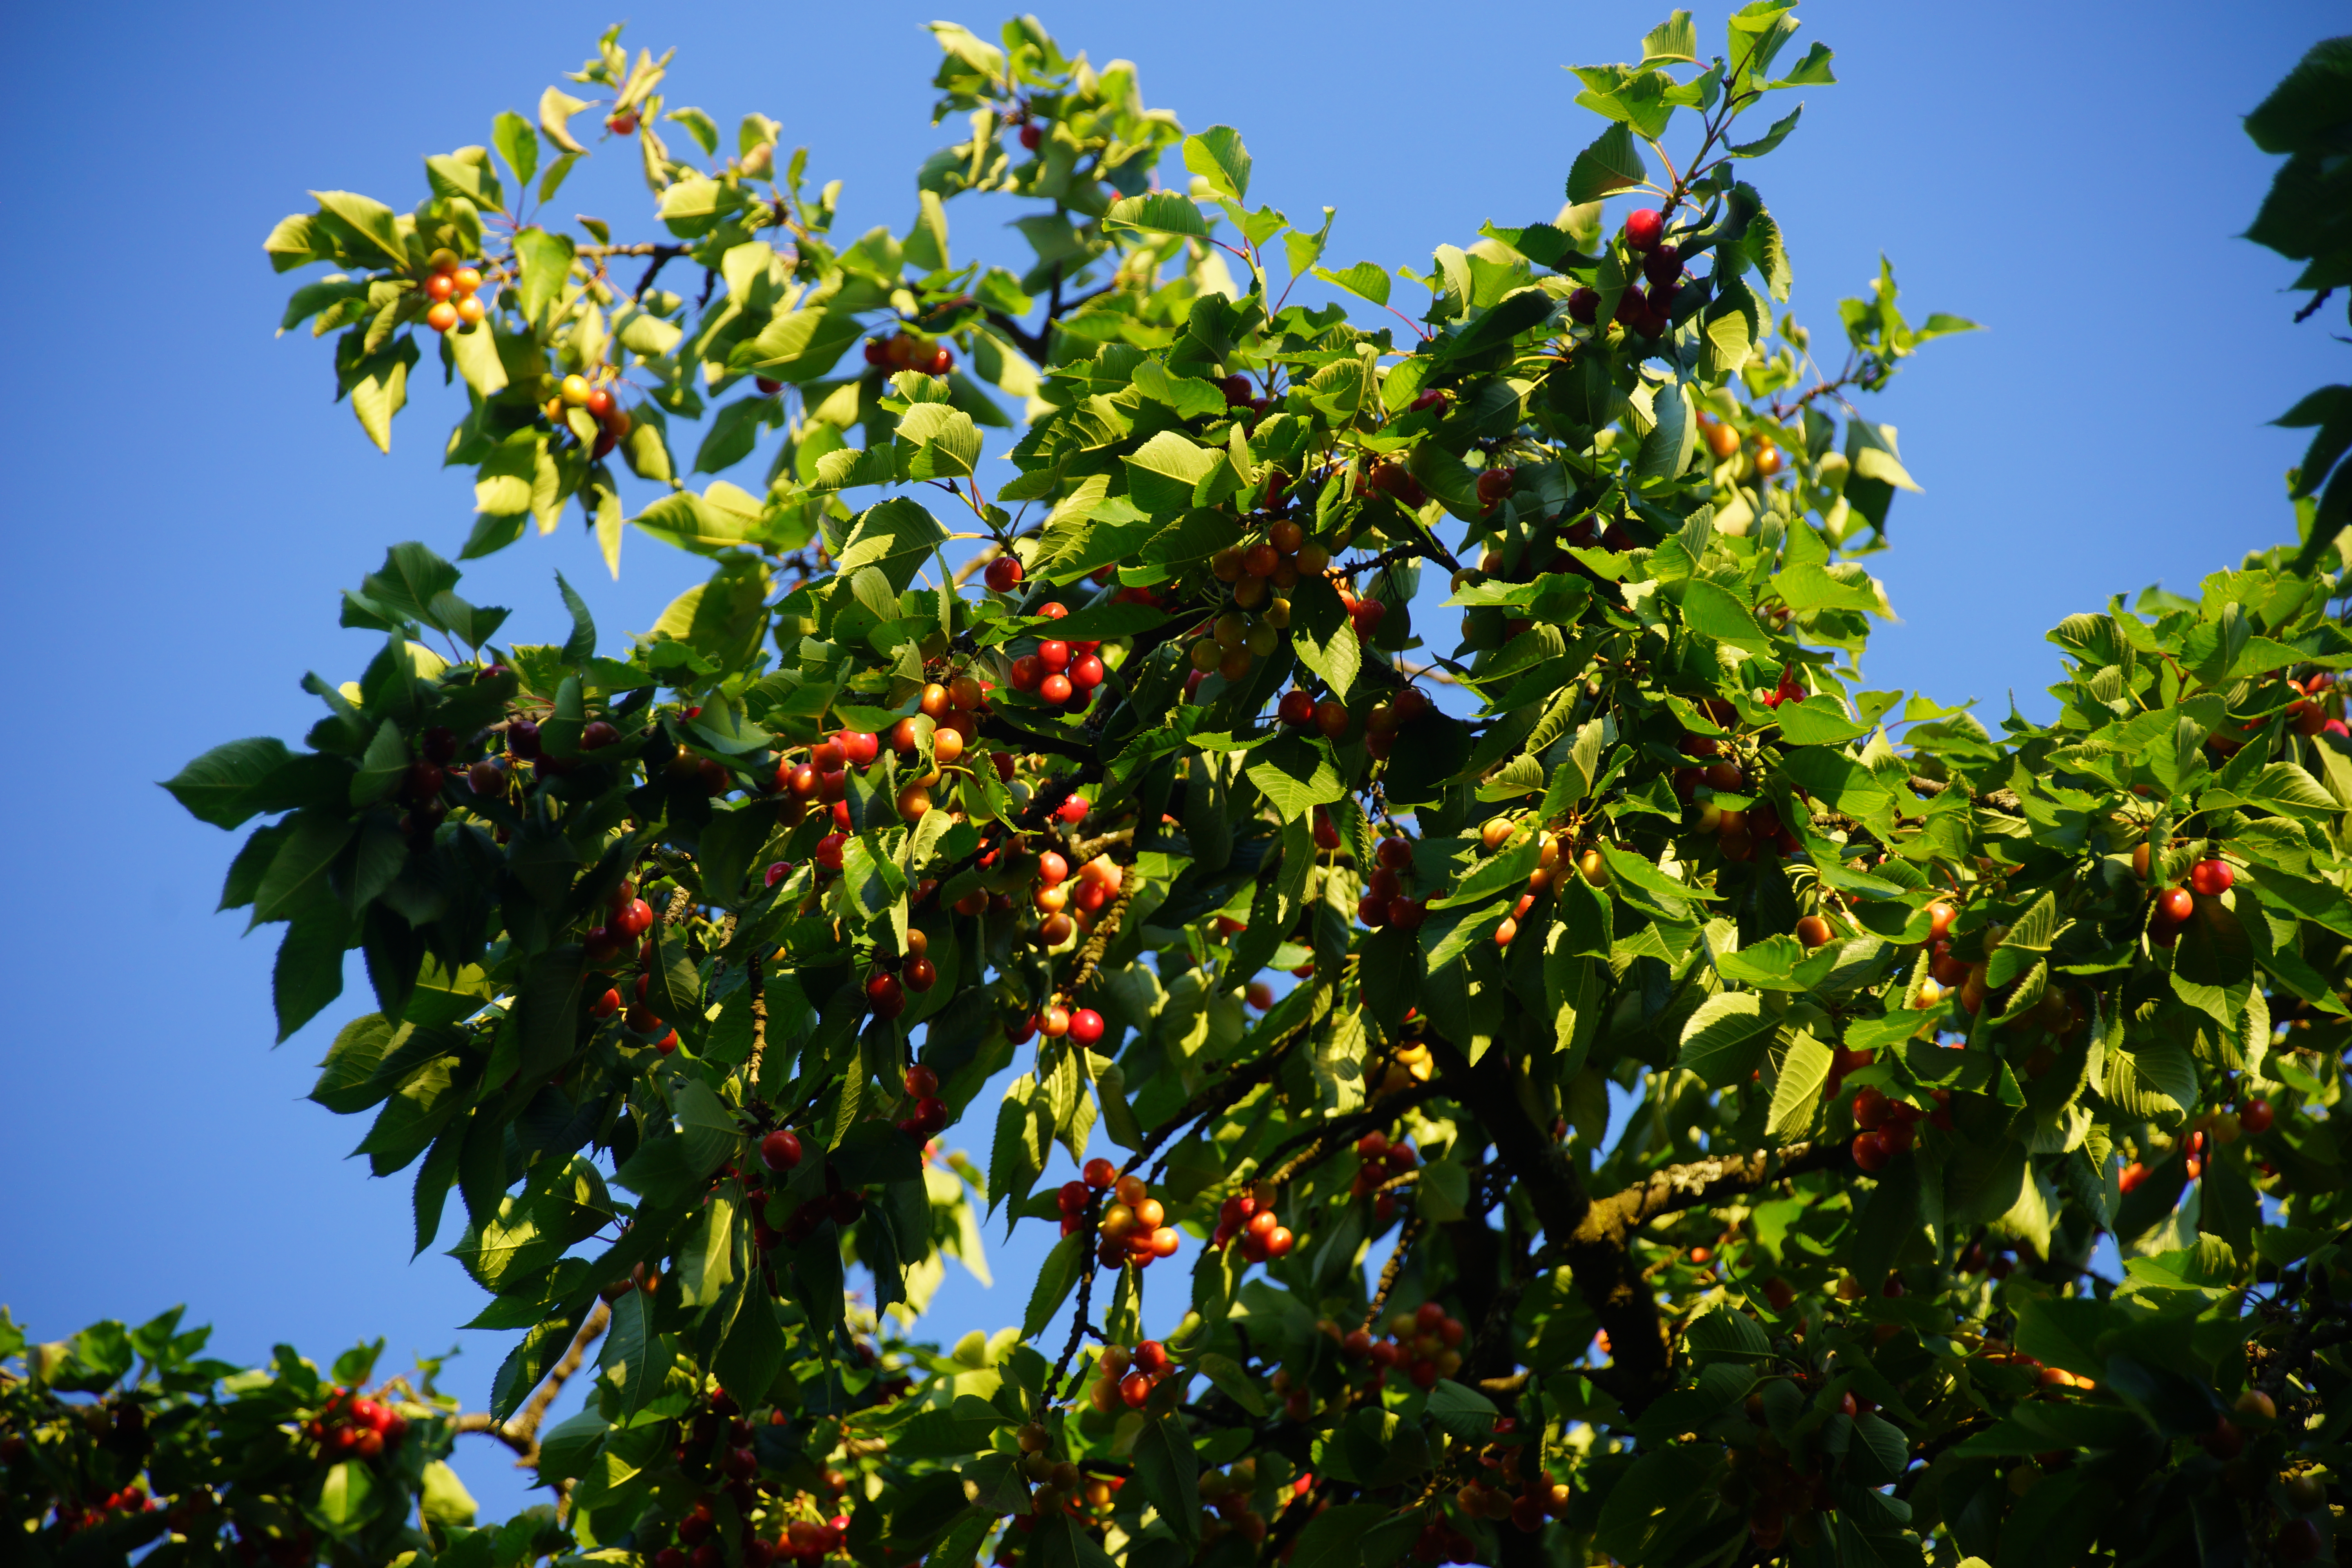
cherry, tree, nature, fruits, plant, flower, fruit tree, woody plant, sky, leaf, flowering plant, fruit, branch, food, evergreen, shrub